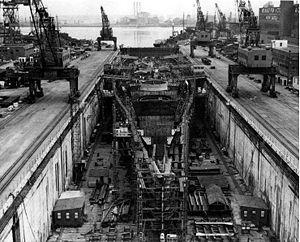
La classe Iowa est une série de cuirassés construits pour l’US Navy durant la Seconde Guerre mondiale comportant quatre unités. Ces bâtiments furent engagés dans les campagnes du Pacifique. C'est à bord de l'un d'entre eux, l'USS Missouri, que fut signée la capitulation du Japon mettant fin à la Seconde Guerre mondiale. Ils servirent encore durant la guerre de Corée ; et l'un d'entre eux participa à une partie du conflit vietnamien. Mis en réserve, ils furent modernisés et remis en service au début des années 1980 dans le cadre du plan pour une marine de 600 navires lancé sous la présidence Reagan. Ils seront engagés au cours de la guerre du Liban et une ultime fois en 1990, pour la guerre du Golfe. En raison de leurs équipages trop nombreux pour un besoin opérationnel moins pertinent, ils ont ensuite été versés dans la flotte de réserve, avant d'être, en mars 2006, définitivement rayés de la liste des bâtiments de l'US Navy.